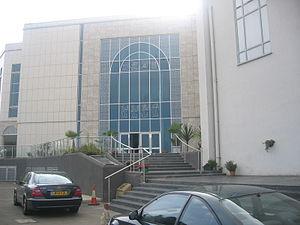
La mosquée Baitul Futuh est un édifice religieux islamique situé à Londres en Angleterre. Elle est considérée comme la plus grande mosquée en Europe occidentale mais selon d'autres sources, la mosquée de Rome est considérée comme étant la plus grande en Europe occidentale. Achevée en 2003, pour un coût d'environ 5,5 millions £, entièrement financée à partir de dons de la communauté musulmane Ahmadiyya, la mosquée couvre une superficie de 5,2 hectares et le complexe complet peut accueillir jusqu'à 10 000 fidèles. Elle est située dans la banlieue sud-ouest de Morden à Londres, Borough londonien de Merton, à côté de la gare de Morden Sud, à environ 700 mètres de la station de métro Morden.